Rakusaiguchi Station

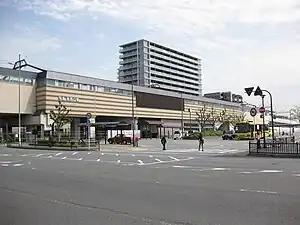
West side of the station, April 2016

is a train station on the Hankyu Kyoto Line. It was opened on 16 March 2003, and serves the communities nestled between Katsura and Mukō.